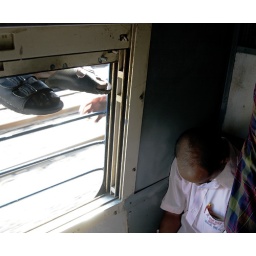
A man sleeps as another person stands periliously on the window rails of a fast moving train in Mumbai,2004.